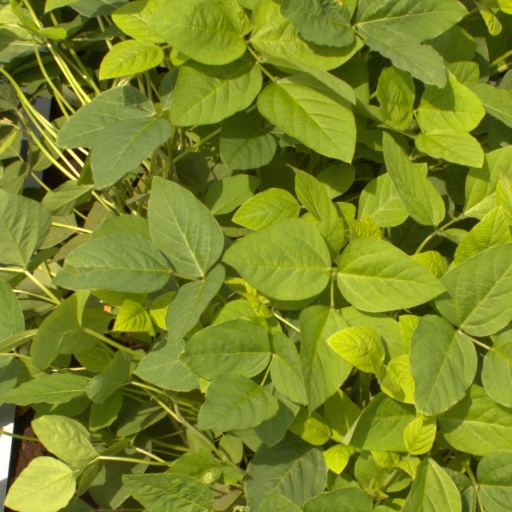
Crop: soybean